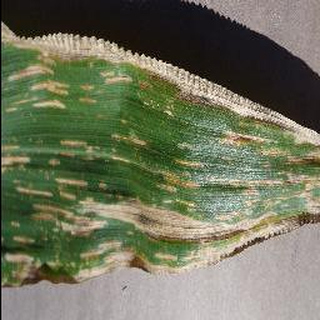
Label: corn_cercospora_leaf_spot